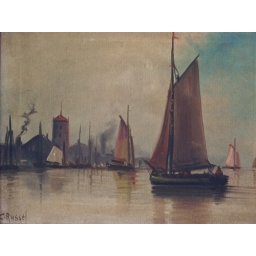
This painting of a sailboat hangs on the wall in the bedroom of the light house.